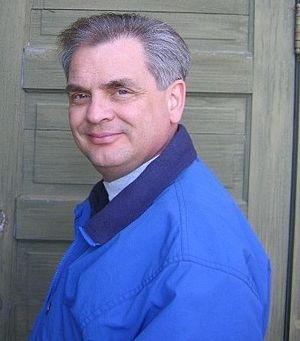
David Housewright, né le 7 février 1955 à Saint Paul, dans le Minnesota, aux États-Unis, est un écrivain américain, auteur de roman policier. Ses écrits ne sont pas traduits en français.